Abdelaziz Ben Dhia

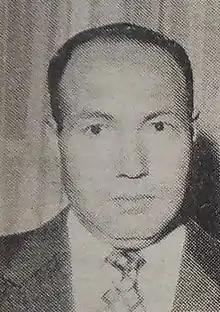

Abdelaziz Ben Dhia (19 December 1936, Moknine – 23 February 2015) served as the Tunisian Special Adviser to the President and Spokesman of the Republic under former President Zine El Abidine Ben Ali. In the aftermath of the 2010–2011 Tunisian revolution, he was placed under house arrest.